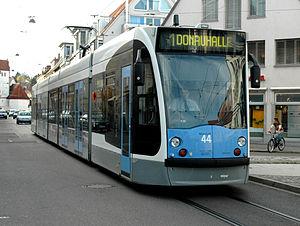
Le tramway de Ulm est une partie du réseau de transport public de Ulm, en Allemagne. L'unique ligne est exploitée par Stadtwerken Ulm/Neu-Ulm GmbH